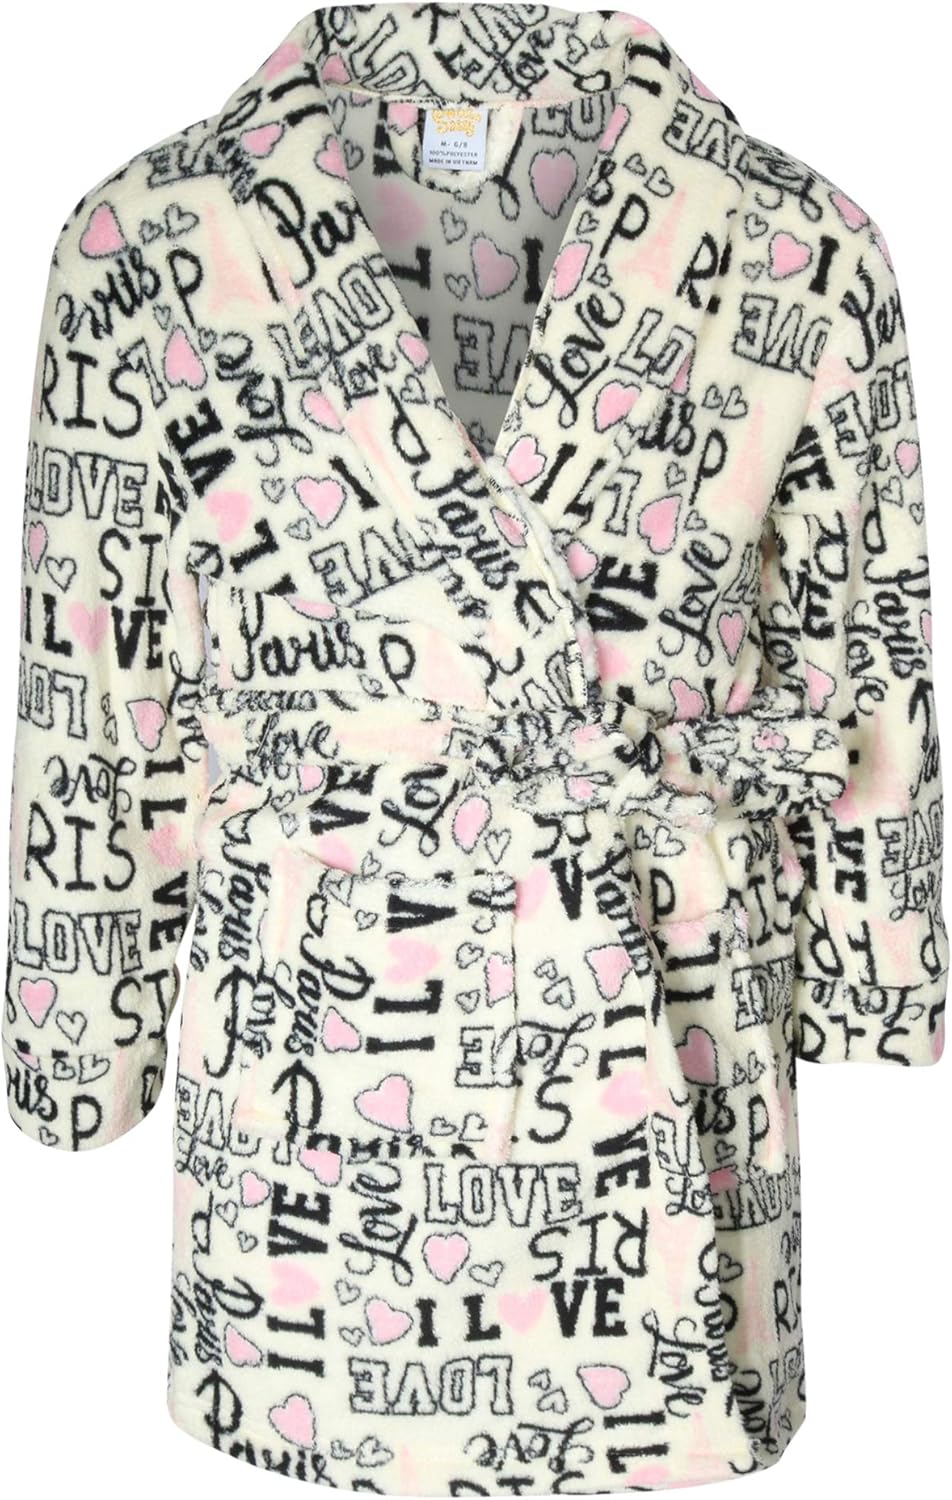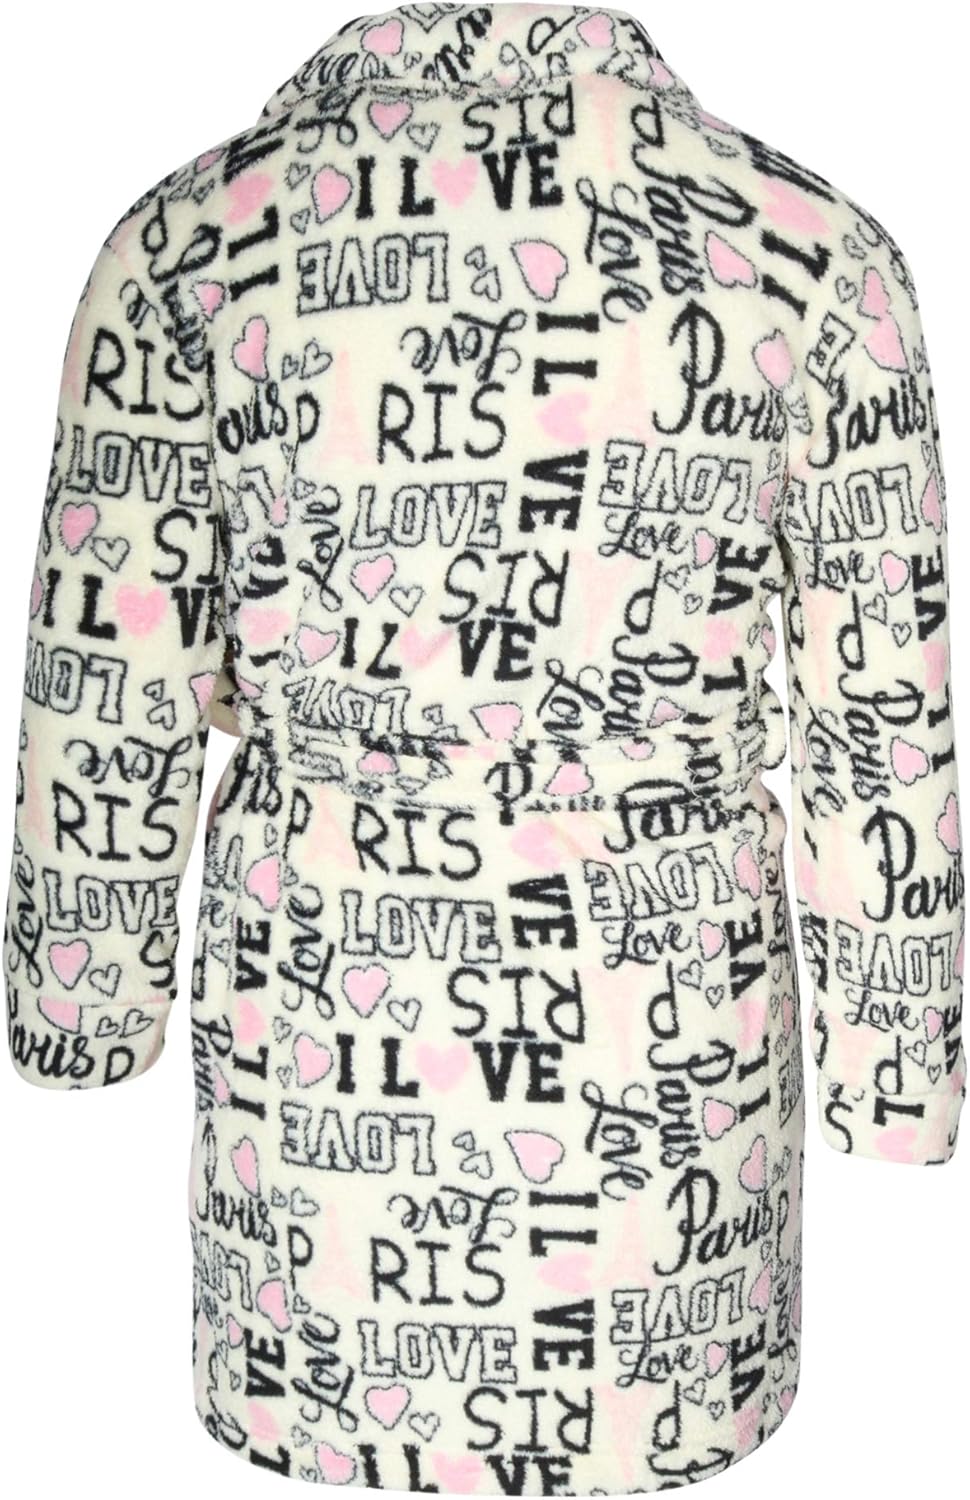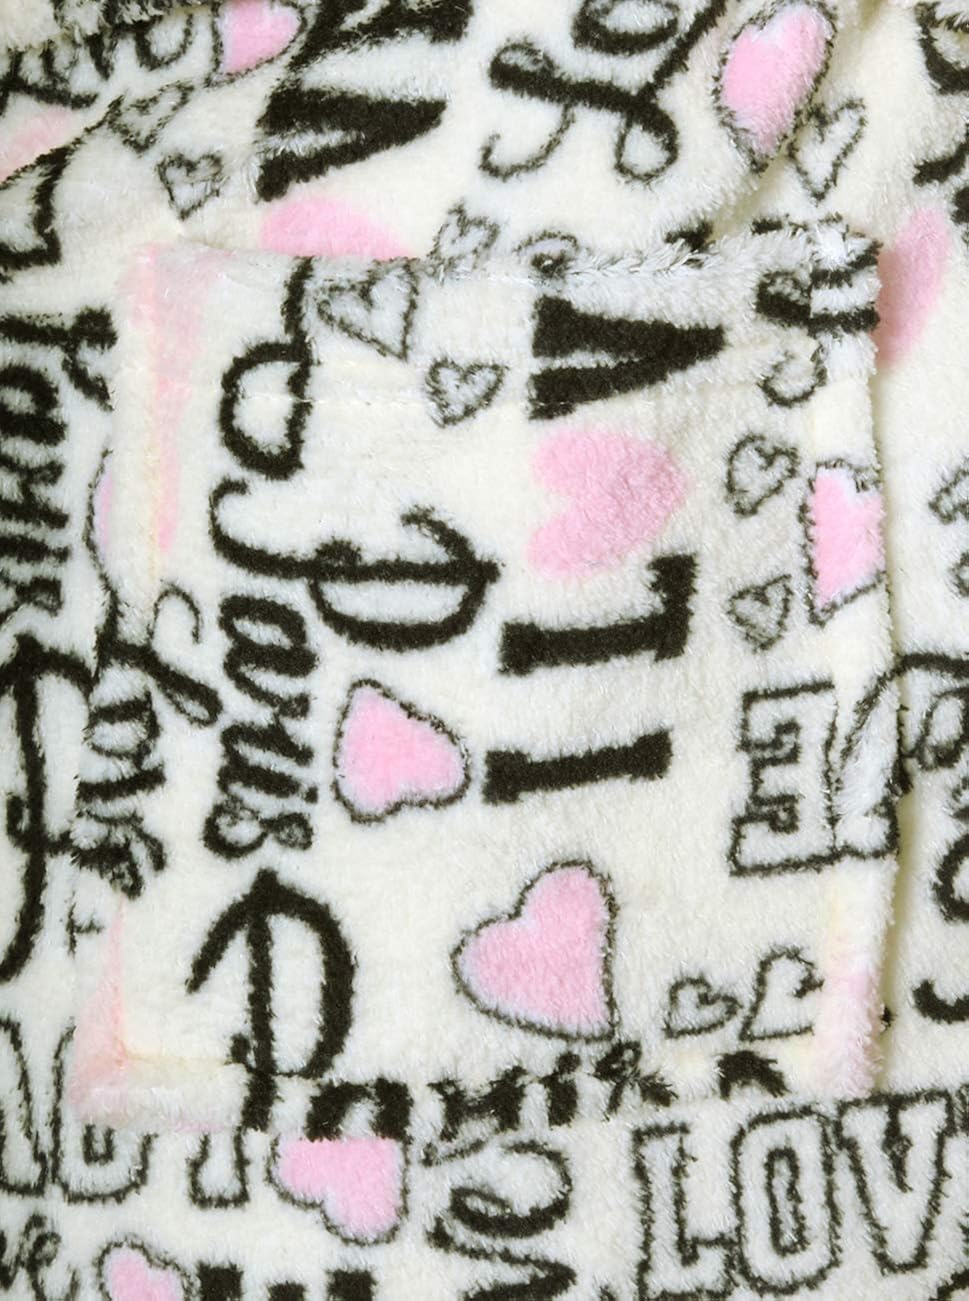
Sweet & Sassy Girls Coral Fleece Printed Robe
Category: AMAZON FASHION
Girls will love their new Sweet & Sassy coral fleece bathrobe. The soft polyester design is just what they need to keep them warm after bath time or just lounging around the house. Comfortable and convenient with two front pockets perfect for little hands or storing small objects Comfortable and convenient with two front pockets perfect for little hands or storing small objects Warm and secure with an extra-long, easy to tie adjustable belt to keep them covered after the bath or during pay time Warm and secure with an extra-long, easy to tie adjustable belt to keep them covered after the bath or during pay time Super soft material that is perfect for children’s skin and great for cold winter mornings and getting ready before school Super soft material that is perfect for children’s skin and great for cold winter mornings and getting ready before school Stylish they will look adorable in their new coral fleece robe with our fashionable print designs Stylish they will look adorable in their new coral fleece robe with our fashionable print designs Easy to clean machine washable; Please reference the variations for all available sizes & colors! Easy to clean machine washable; Please reference the variations for all available sizes & colors! The Sweet & Sassy robe is the perfect accessory for kids after a shower, bath, getting out of the pool, or just laying around on a rainy day. Stop by Our Storefront to See the Rest of Our Great Deals, we’re confident you’re going to find everything you need and great gift ideas everyone will absolutely love and adore!
Features: 100% Polyester | Imported | Tie closure | Machine Wash | Easy Clean, Machine Wash, Tumble Dry | Long Sleeve | Belt Included | Soft and Comfortable | Cute Designs; Please Reference the Product Description for More Details